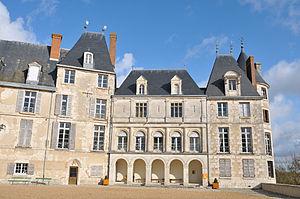
Château de Saint-Brisson-sur-Loire, Loiret, France
Ben-Ami Koller est un artiste peintre expressionniste français né Petru Ben Ami Koller le 14 mai 1948 à Oradea, mort à Montreuil le 15 décembre 2008. Il fut également décorateur de théâtre, graveur au carborundum et à l'eau-forte, lithographe, sculpteur et illustrateur de livres destinés à la jeunesse.